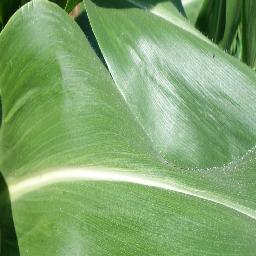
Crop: corn
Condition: (maize)_healthy